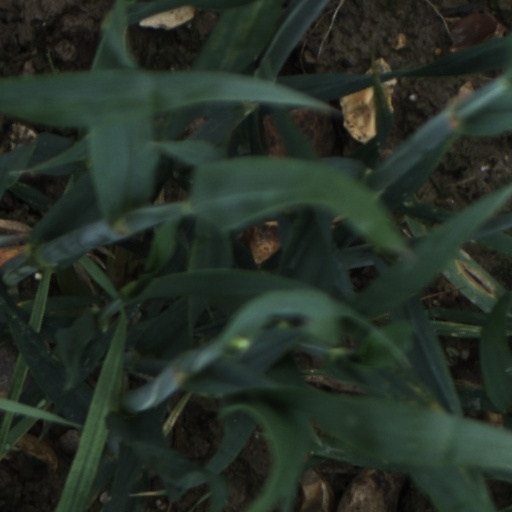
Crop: wheat